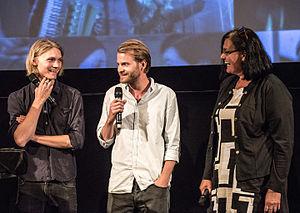
Le Lendemain est un film dramatique franco-polono-suédois écrit et réalisé par Magnus von Horn, sorti en 2015.